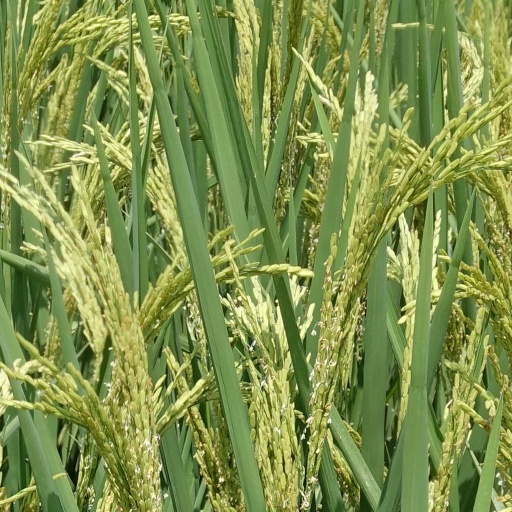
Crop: rice